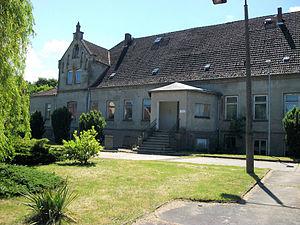
Grammow est une municipalité allemande du land de Mecklembourg-Poméranie-Occidentale et l'arrondissement de Rostock. En 2019, elle comptait 155 hab.